Dachser

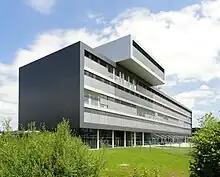
Head Office in Kempten/Allgäu, 2012

With the acquisition of the Haugstedt Group in 2005, DACHSER extended its network in northern Europe. Since then, DACHSER has been expanding in Asia, Europe, Central, and South America, and the United States. Further developments include the establishment of the "Logimasters & DACHSER" joint venture in Brazil and the strengthening of the Group's presence in the Czech Republic through the acquisition of the logistics provider, E.S.T.. In 2010, DACHSER took over J A LEACH Transport Ltd., based in Rochdale, United Kingdom and in early 2013 acquired the Spanish air and sea freight company, Transunion S. A., driving expansion in Spain, Turkey, Argentina, Peru and Mexico.